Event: Nepal Earthquake
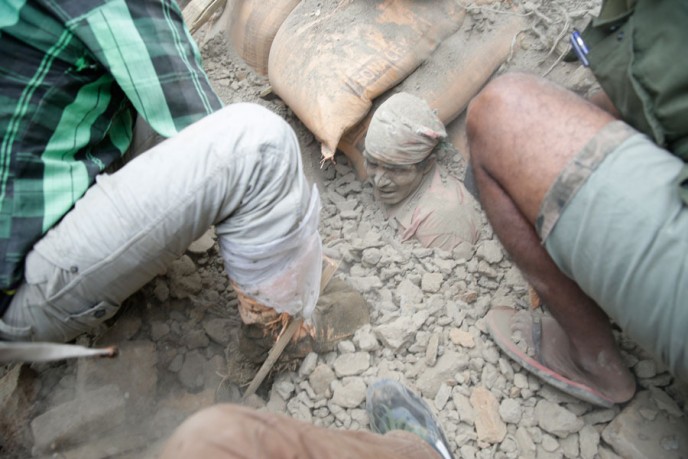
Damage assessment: damage